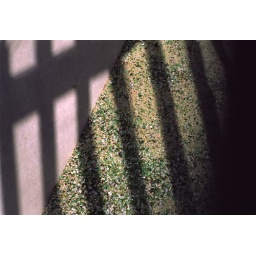
Shadows over broken glass and sand with wall